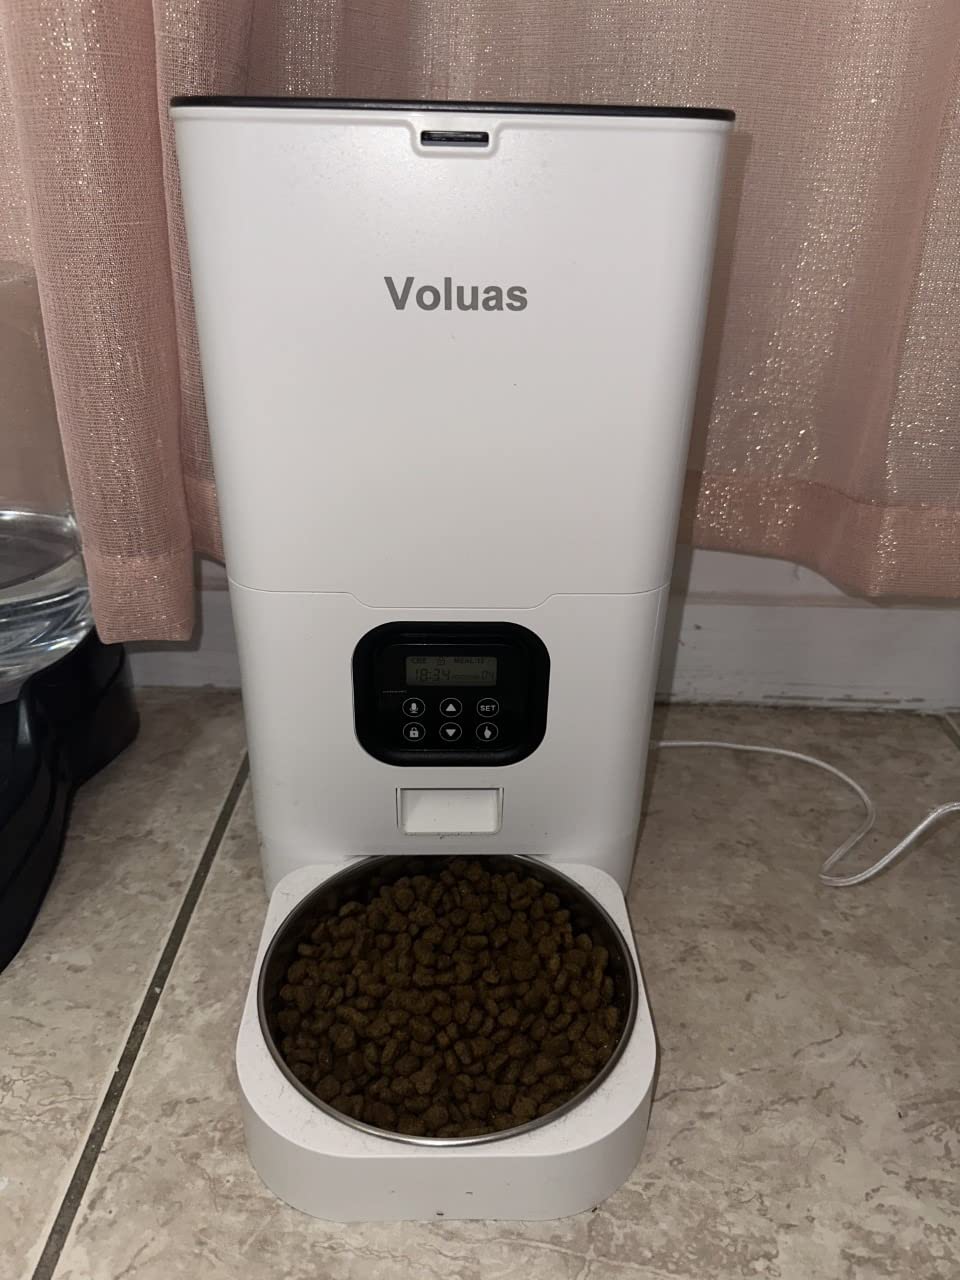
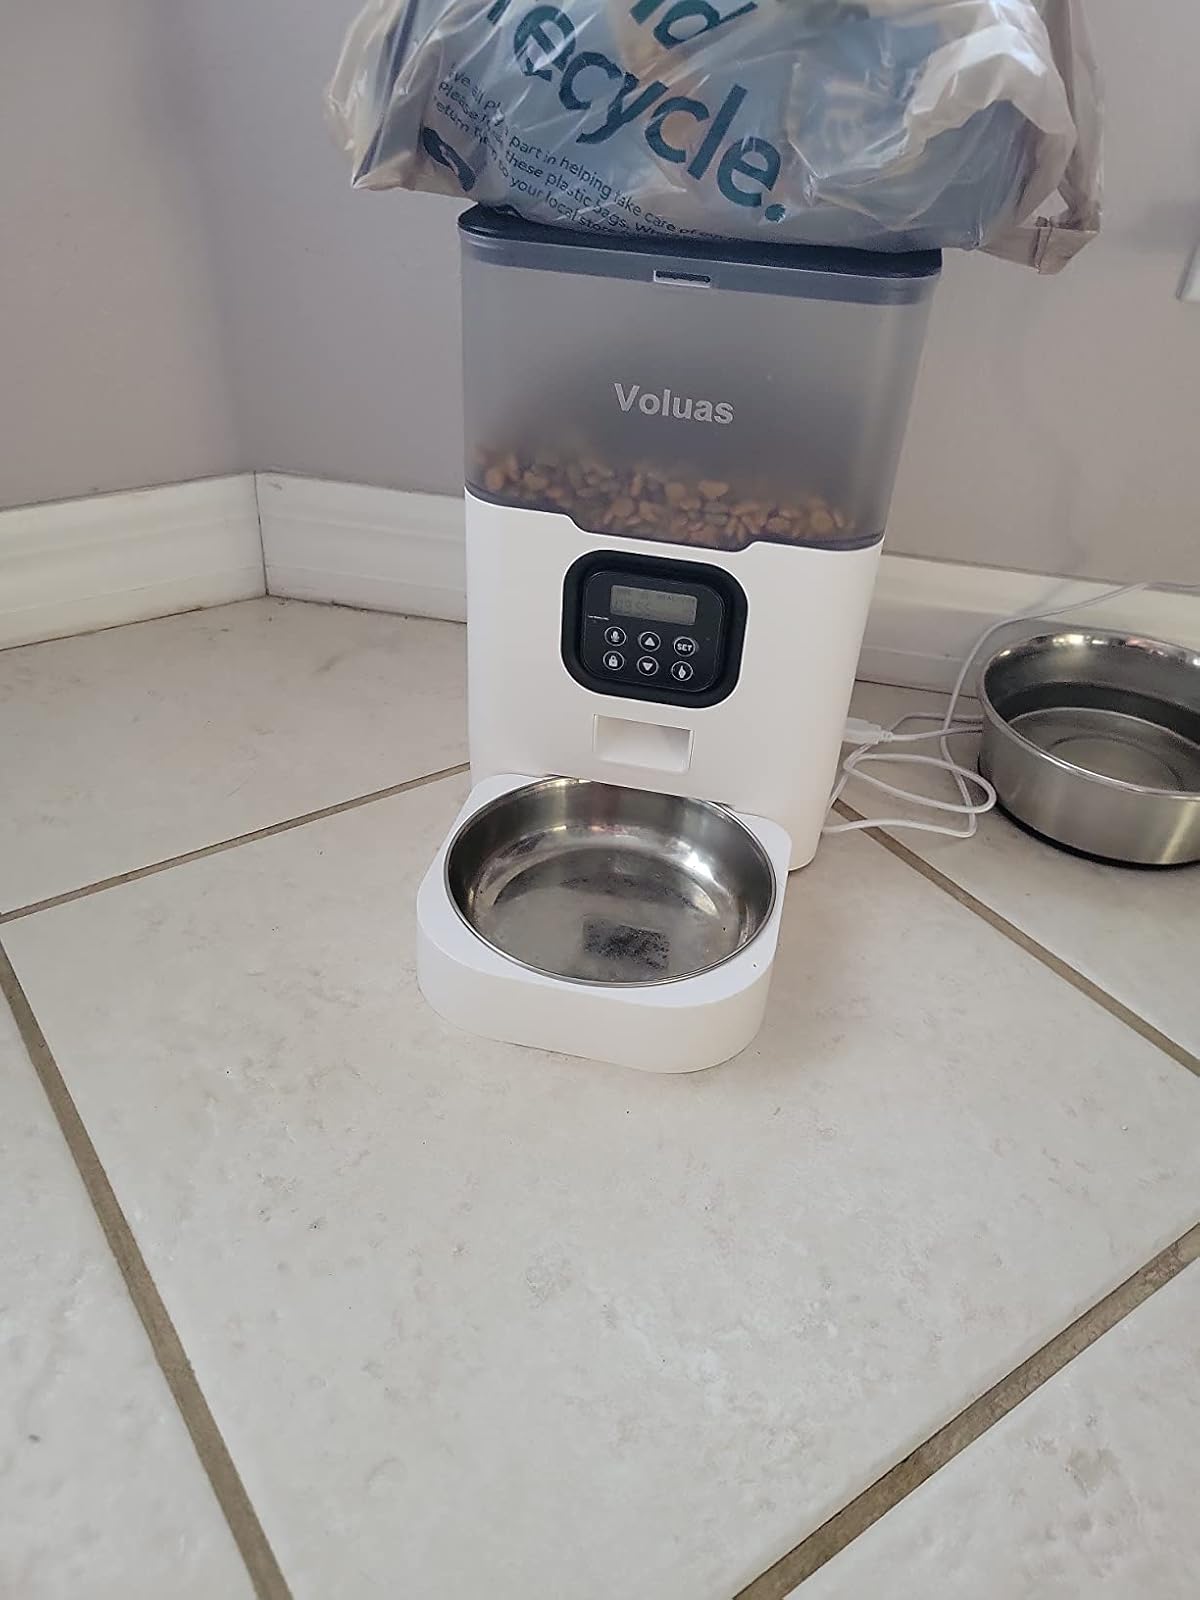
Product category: items_feeder
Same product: no